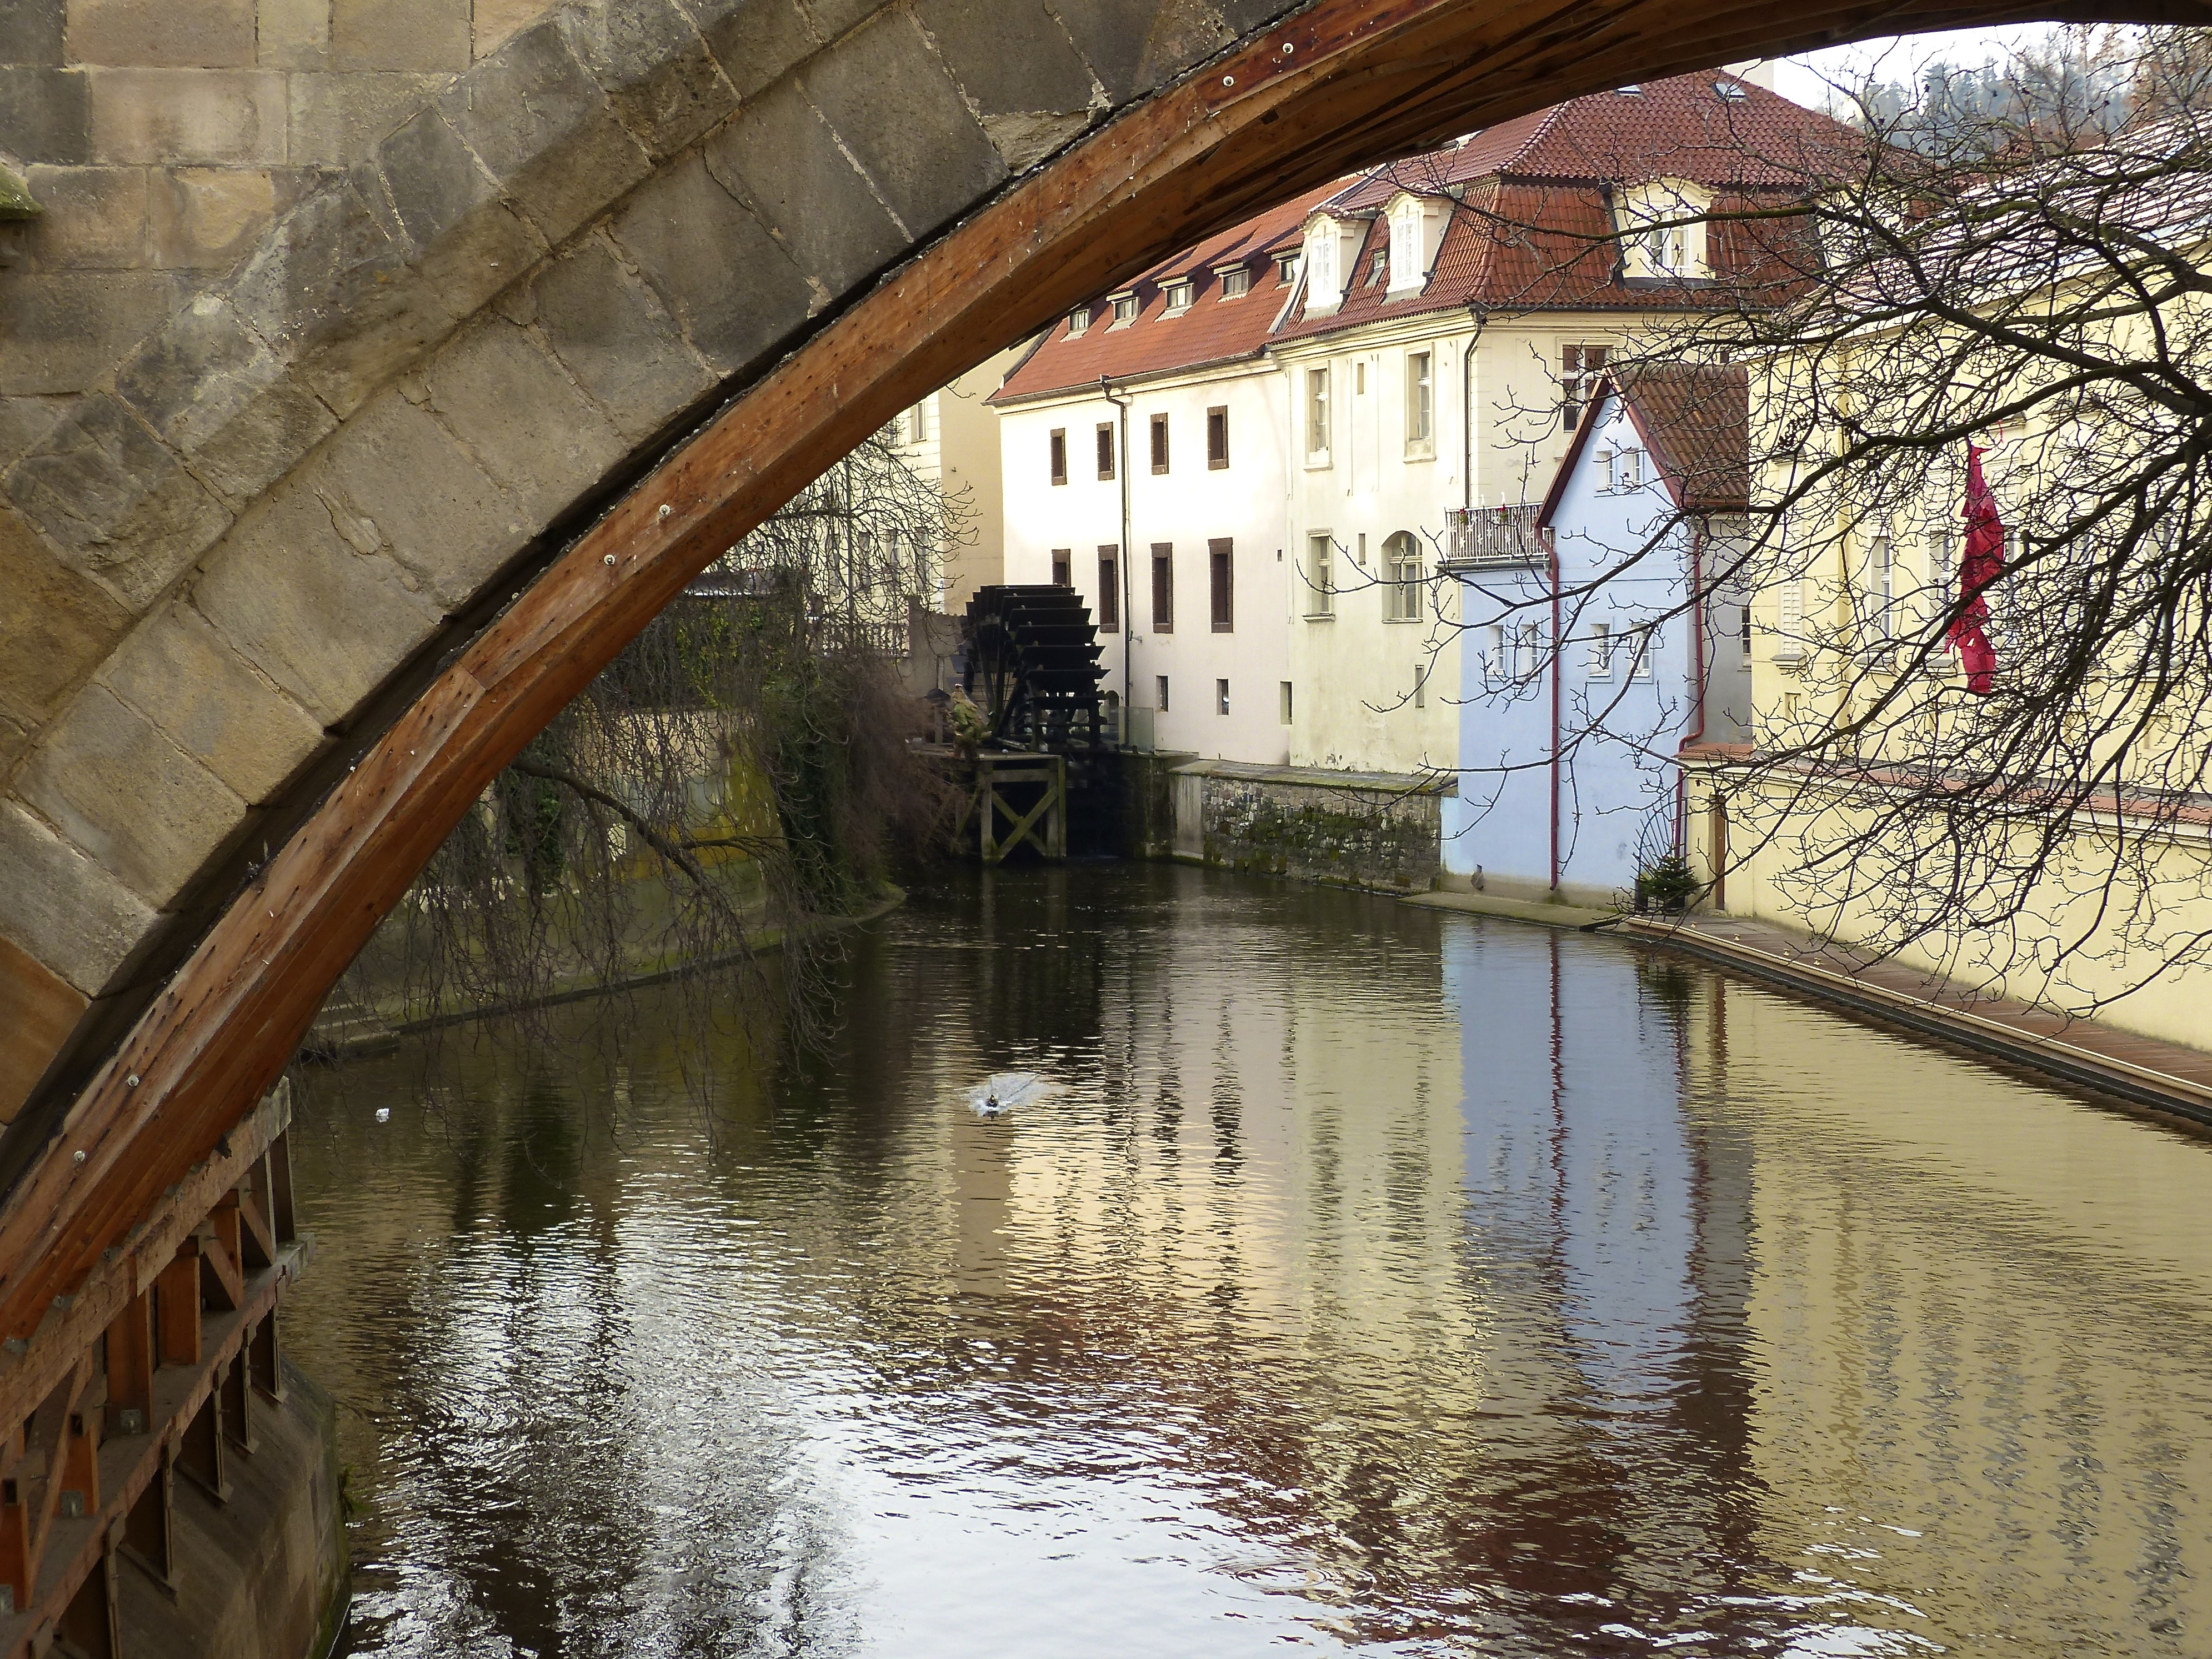
water, winter, architecture, boat, bridge, river, canal, travel, reflection, prague, waterway, mill, czech, praha, certovka, malastrana